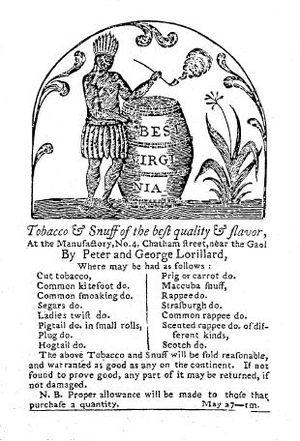
Lorillard Tobacco Company est une ancienne entreprise américaine spécialisée dans la fabrication et la vente de tabac. Fondée en 1760 par Pierre Abraham Lorillard, elle était, avant son rachat en 2015, la plus ancienne société américaine encore active et la troisième entreprise de tabac de ce pays pour le marché de la cigarette sous les marques Newport, Maverick, Old Gold, Kent, True, Satin, et Max. En 2001, Newport était le numéro deux des ventes de cigarettes aux États-Unis, avec une part de marché de 7,8 %.